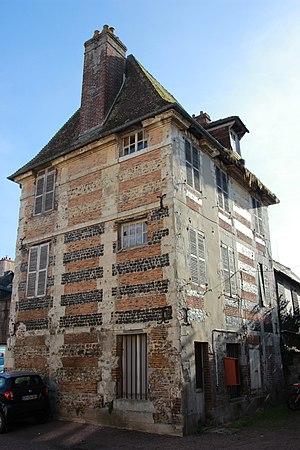
Siège de la vicomté d'Auge
Pont-l’Évêque est une commune française du département du Calvados et de la région Normandie, peuplée de 4 662 habitants.
L'ancienne prison appelée aussi Joyeuse Prison est un immeuble construit au début du XIXᵉ siècle à Pont-l'Évêque dans le département français du Calvados en région Normandie. C'est un très rare exemple en France d'édifice de l'administration pénitentiaire conservé après sa fermeture, le sort habituellement réservé étant la démolition ou une transformation.